Nakul Dev Mahajan

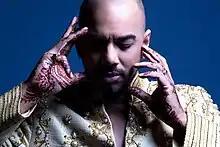

Nakul Dev Mahajan (born 15 September 1975) is an Indian-American Bollywood dancer and choreographer best known for his choreography on "So You Think You Can Dance". He is the founder and artistic director of "NDM Bollywood Dance Productions and Studios", a Bollywood dance company based in Artesia, California. Mahajan has served as a talent show judge for reality television productions. His dance choreography is prominent in the Disney Junior animated series "Mira, Royal Detective".